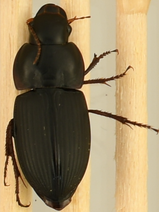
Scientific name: Anisodactylus ovularis
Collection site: Blandy Experimental Farm Site (BLAN), plot BLAN_003